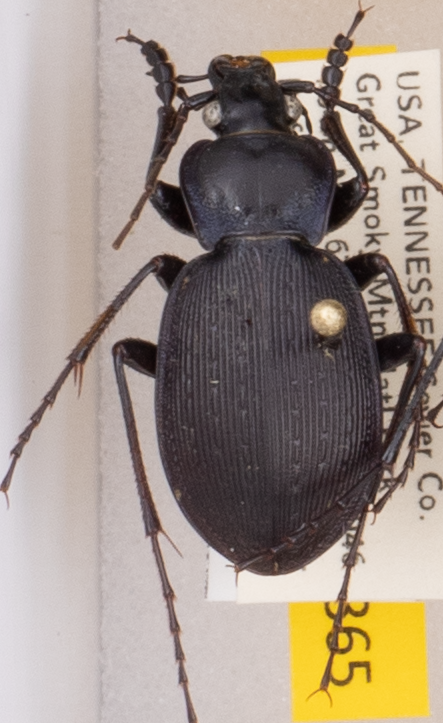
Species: Carabus goryi
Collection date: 2021-07-20
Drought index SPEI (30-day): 0.382
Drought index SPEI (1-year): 1.25
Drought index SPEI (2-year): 1.962